Torricelli's experiment

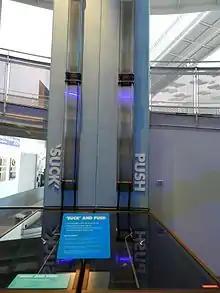
Demonstration of Torricelli pump at Questacon

Torricelli concluded that the mercury fluid in the tube is aided by the atmospheric pressure that is present on the surface of mercury fluid on the dish. He also stated that the changes of liquid level from day to day are caused by the variation of atmospheric pressure. The empty space in the tube is called the Torricellian vacuum.